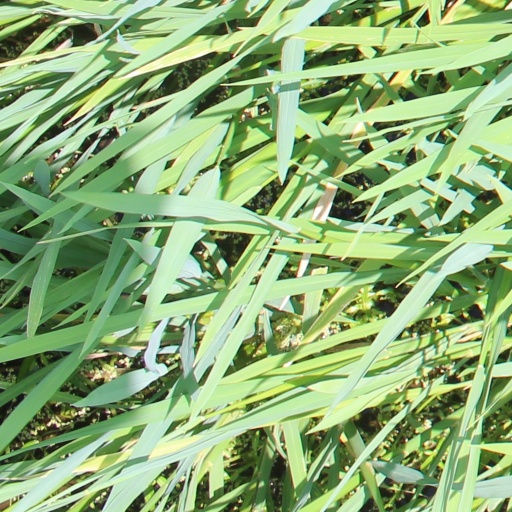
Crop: rice